List of Olympic champions in women's water polo

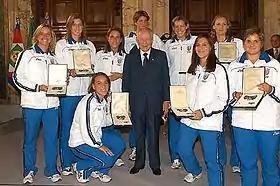
Several members of the Italy women's national water polo team with Italian President Carlo Azeglio Ciampi after winning the Olympic gold in 2004.

Source: Official Results Books (PDF): 2004 (pp. 4, 10, 12, 32, 38, 42).